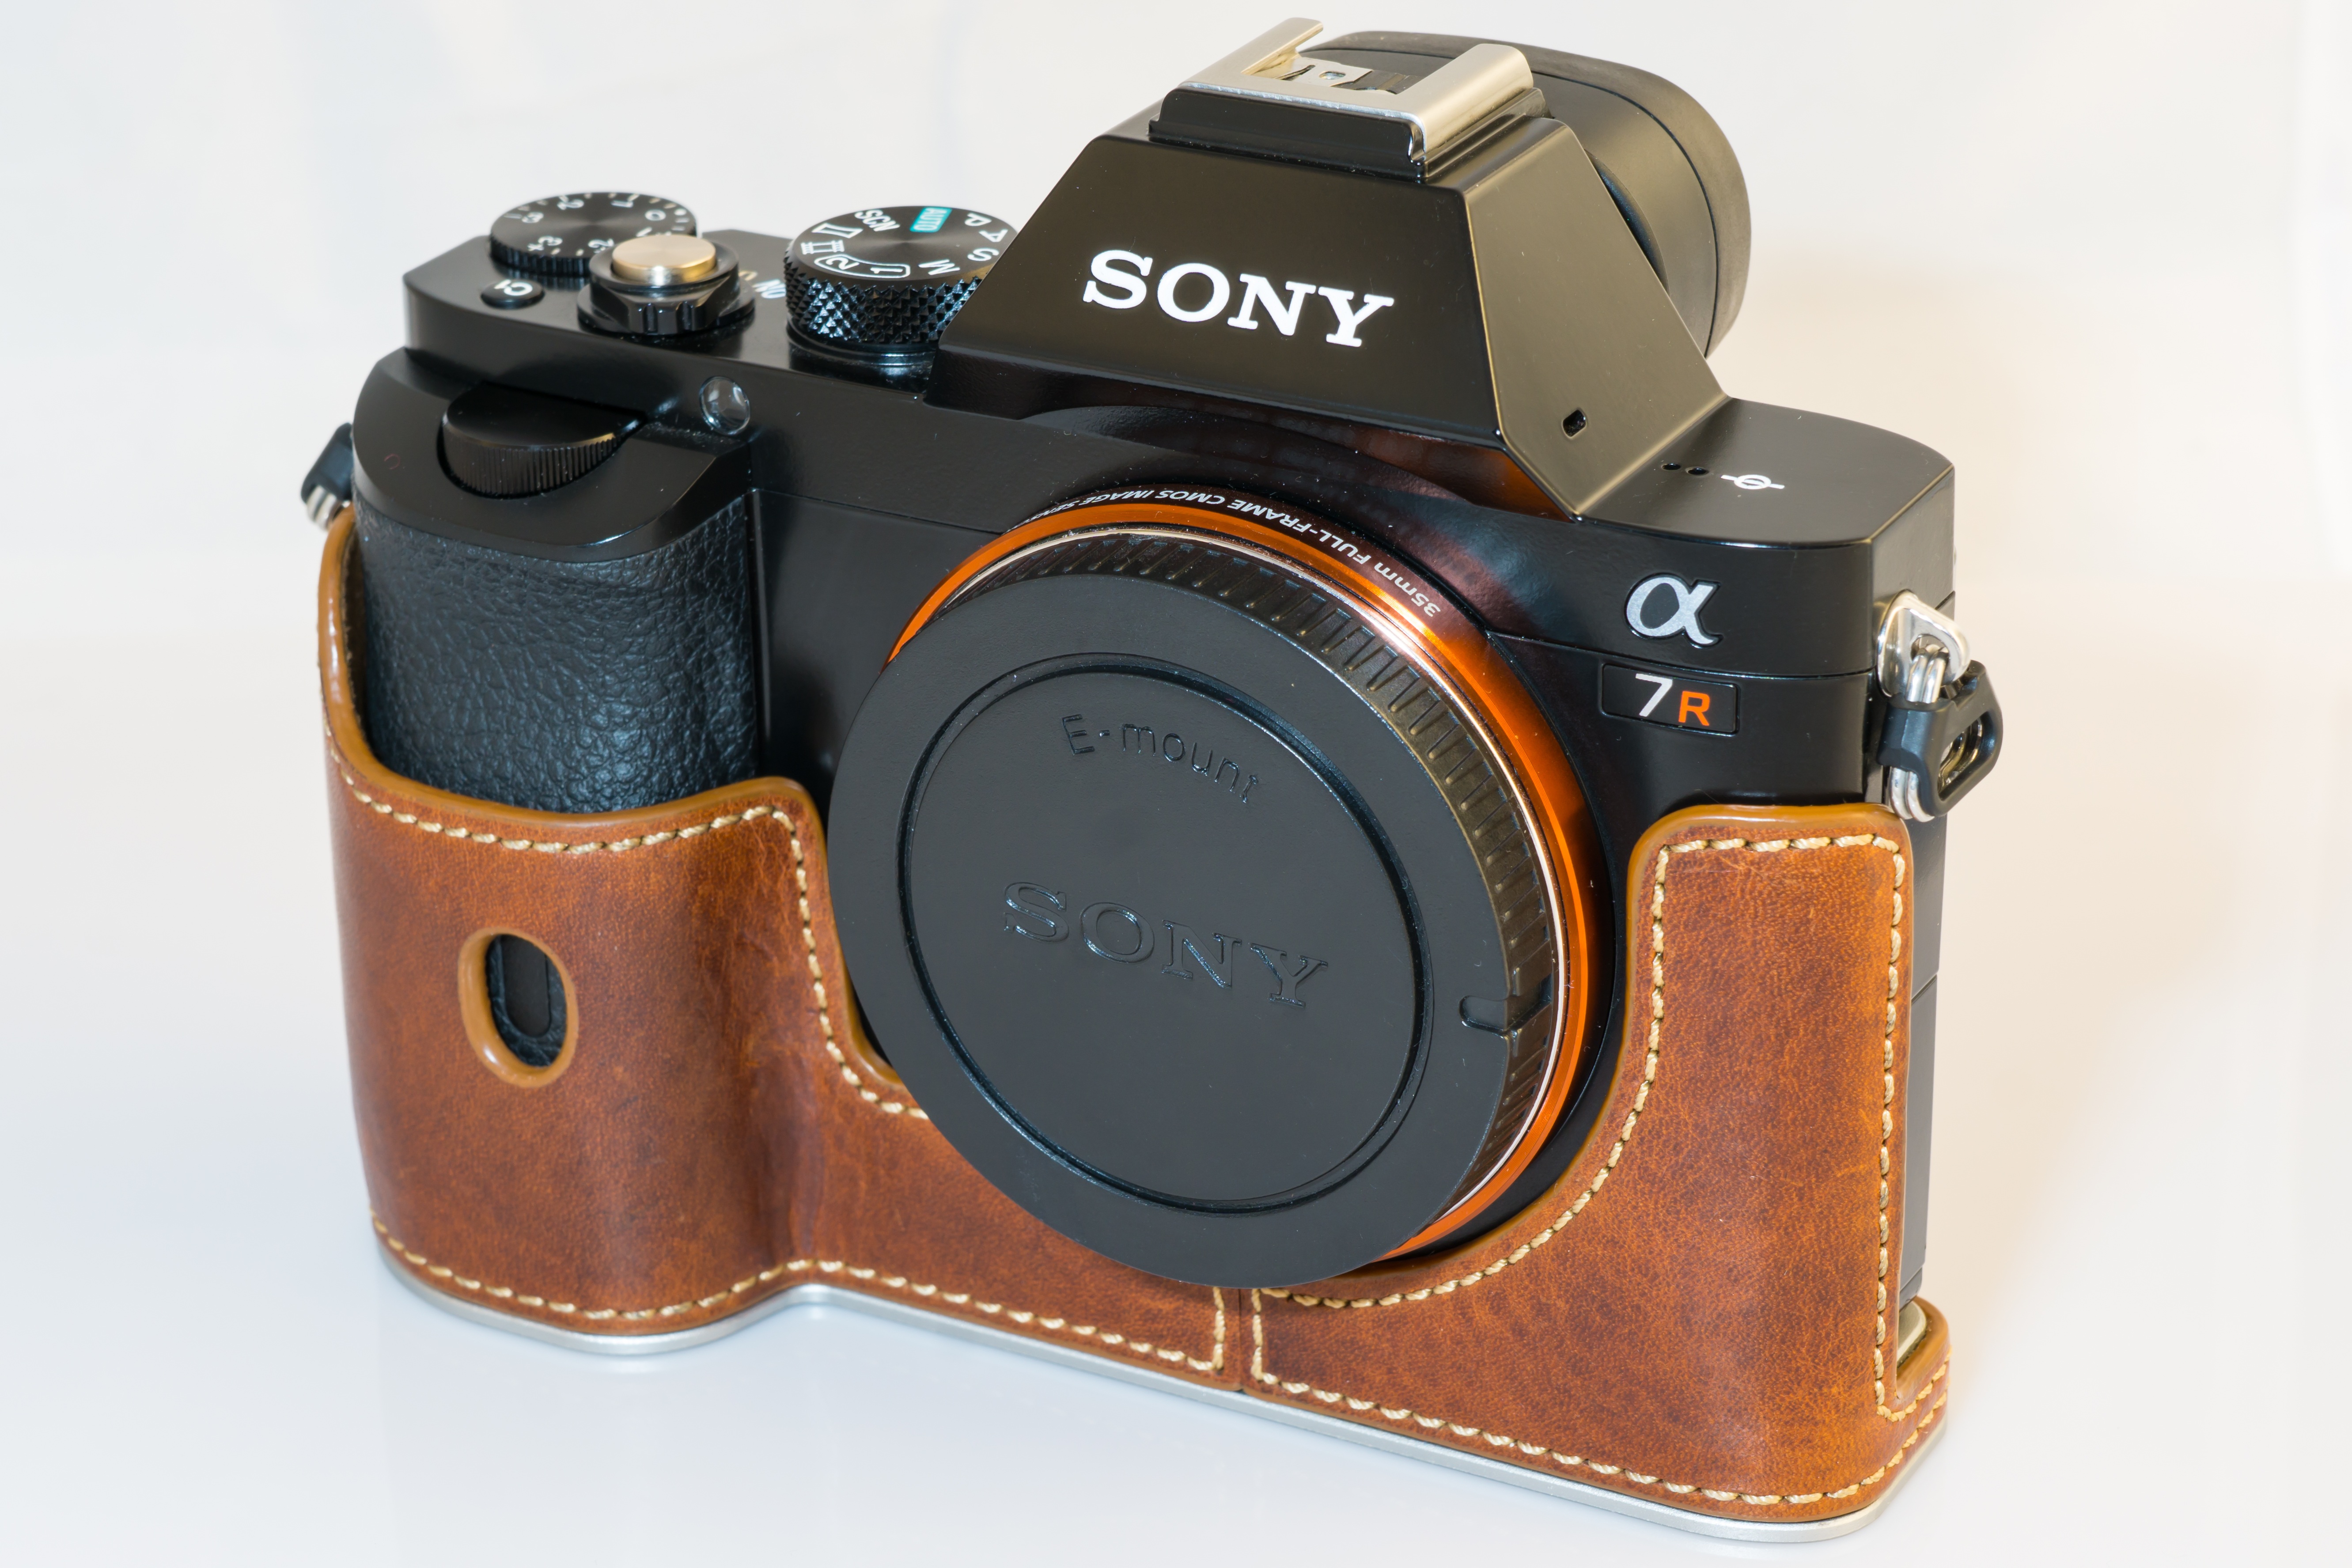
camera, dslr, product, digital camera, sony, camera lens, mirrorless, a7r, single lens reflex camera, cameras optics